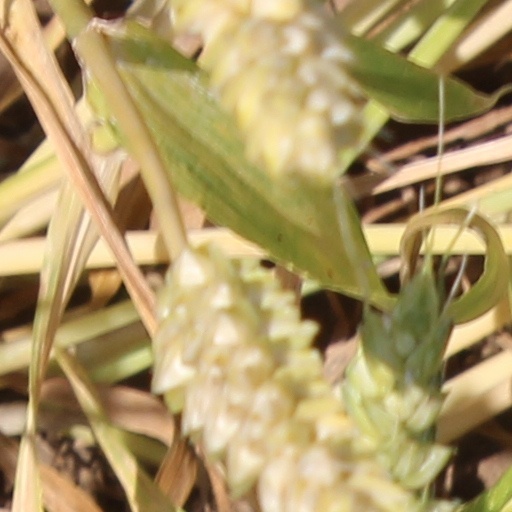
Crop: wheat